Albert Dubois-Pillet

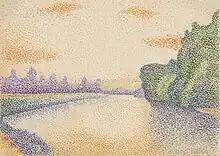
"The Banks of the Marne at Dawn", c. 1888

Although self-taught, with no formal art education, he proved to be a talented artist. The official Paris Salon accepted one of his still lifes in 1877, and another one in 1879. However, after his arrival in Paris, he created paintings which were somewhat more experimental, and his submissions were rejected by The Salons from 1880 to 1883.